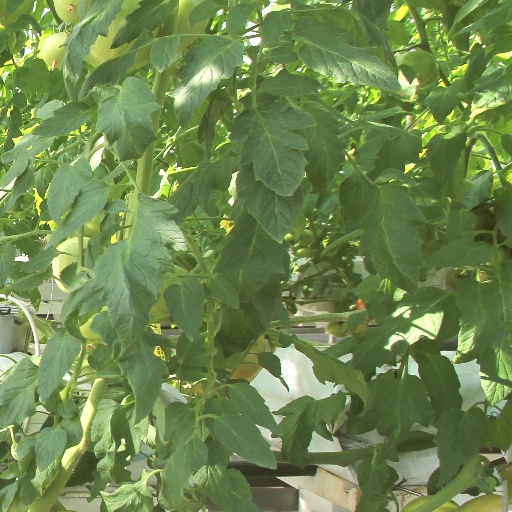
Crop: tomato